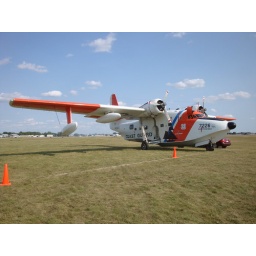
An HU-16 Albatross flying boat at EAA Airventure 2009 in Oshkosh, WI.